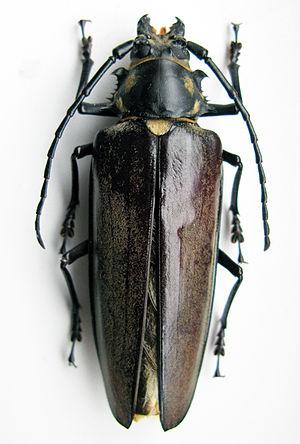
Callipogon relictus est une espèce d'insectes coléoptères capricornes. L'imago mesure entre 58 et 108 mm.